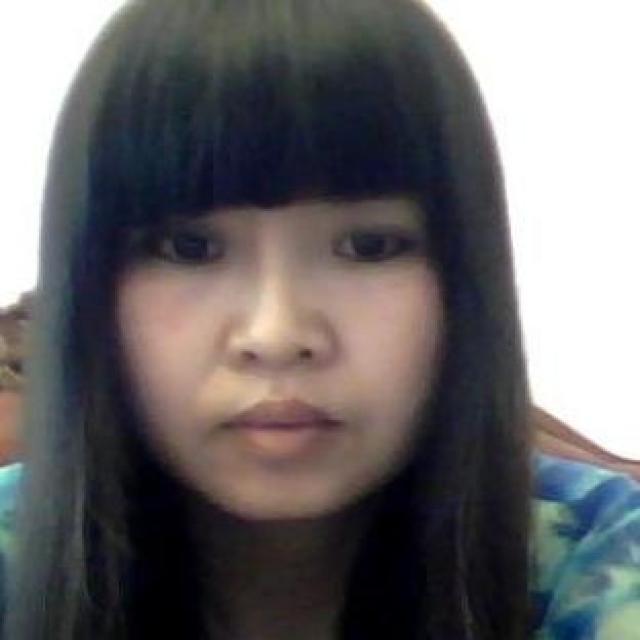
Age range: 21-44